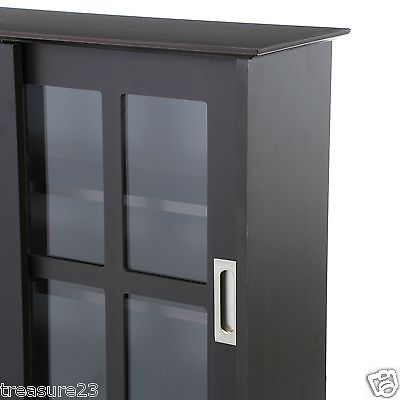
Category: cabinet